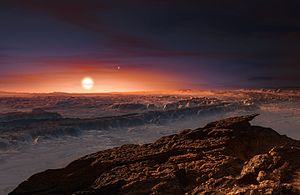
Proxima Centauri b
En kunstners bud på planeten
En kunstners bud på planeten
Proxima Centauri b er en exoplanet der kredser om den røde dværg-stjerne Proxima Centauri, der er den tætteste stjerne på Solen, og det er dermed den tættest kendte exoplanet til Jorden. Den befinder sig omkring 4,2 lysår fra jorden i stjernebilledet Kentauren. Planeten blev fundet ved hjælp af Dopplerspektroskopi, hvor periodiske Dopplerbevægelser af spektrallinjer fra moderstjernen indikerer, at et himmellegeme er i omløb omkring den.